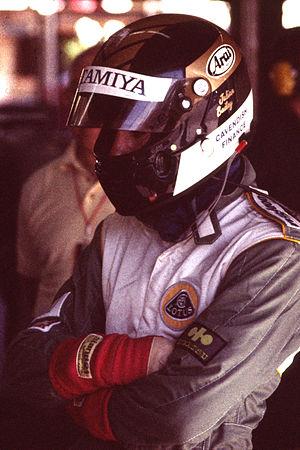
Julian Bailey, né le 9 octobre 1961 à Woolwich, en Angleterre, est un pilote automobile britannique.